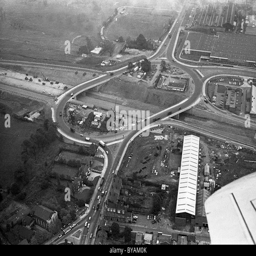
aerial view of the motorway under construction at junction